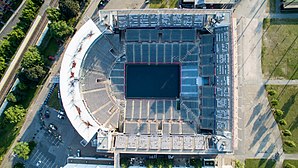
Canada Masters / Historie / Spillesteder
Luftfoto af Court central på Stade IGA i Montréal. Den buede tribune er resterne af baseballarenaen Stade Parc Jarry, der var hjemmebane for Montreal Expos i 1969-76.
Rogers Cup er en professionel tennisturnering, som hvert år i august afvikles i Toronto og Montreal, Canada som de åbne canadiske mesterskaber i tennis. Turneringen har deltagelse af både mænd og kvinder og er kategoriseret som en Masters 1000-turnering på mændenes ATP World Tour og som en Premier 5-turnering på kvindernes WTA Tour, og den rangerer dermed umiddelbart under de fire grand slam-turneringer og de to tour-slutspil. Den adskiller sig fra tourenes øvrige turneringer ved at kampene afvikles i to byer. I lige årstal spiller mændene i Toronto, mens kvinderne samtidig afvikler deres kampe i Montréal, og i ulige årstal er det omvendt.